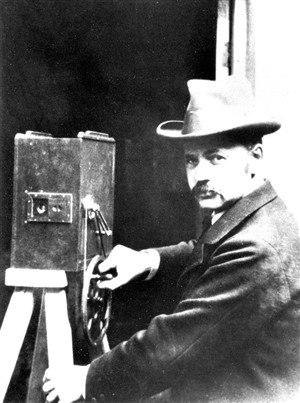
Cet article retrace les grandes étapes qui jalonnent l'histoire technique du cinéma.
La caméra personnelle Williamson du réalisateur britannique James Wlliamson mérite d’être citée dans les caméras argentiques historiques car elle a enregistré des films innovants dont les expériences ont été fondamentales pour l’évolution du langage cinématographique.
L’École de Brighton est un courant du cinéma britannique, présent au Royaume-Uni de 1898 à 1908, qui s’est développé à Brighton et à Hove, célèbres stations balnéaires jumelles, dont l’apport est essentiel sur le plan de la naissance du langage cinématographique. On lui doit notamment les premiers découpages techniques, les premiers gros plans, les premiers montages, les premiers plans subjectifs.
Le tournage est l'étape de réalisation, au cours de laquelle sont enregistrées les différentes prises de vues et prises de sons destinées, après les finitions, montages image et son et mixage, à constituer l'ouvrage désigné par le mot film. Le tournage est « le passage à l'acte cinématographique », le moment où sont tournés les plans
James Williamson est un réalisateur, producteur, directeur de la photographie, scénariste, acteur et inventeur britannique, né le 8 novembre 1855 à Kirkcaldy, dans le Fife et décédé le 18 août 1933 à Richmond upon Thames. Il est, avec George Albert Smith, un des deux représentants les plus importants de l'École de Brighton, courant cinématographique britannique qui a découvert certains des premiers et des plus fondamentaux éléments du langage filmique. Il a découvert le champ-contrechamp, poussé jusqu'à l'illogisme la déclinaison des grosseurs de plans ou cadrages, et initié les chase films avec Au voleur ! et Notre nouveau jeune commis, qui ont influencé les cinémas européen et américain.